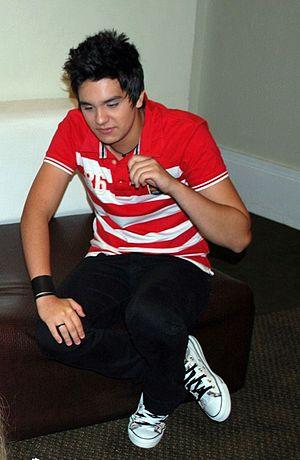
L'anneau de tucum est un anneau noir fait en bois de tucum, un palmier d'Amazonie. Au Brésil, il est utilisé par beaucoup de fidèles, en particulier catholiques, comme signe de l'engagement de l'Église pour les pauvres.